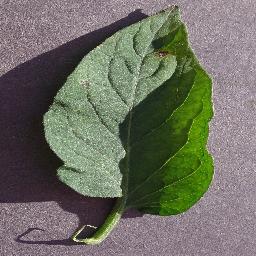
Label: Tomato___Target_Spot